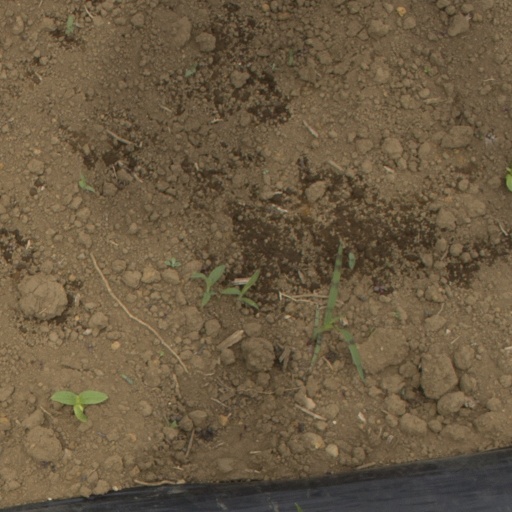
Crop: Jerusalem artichoke